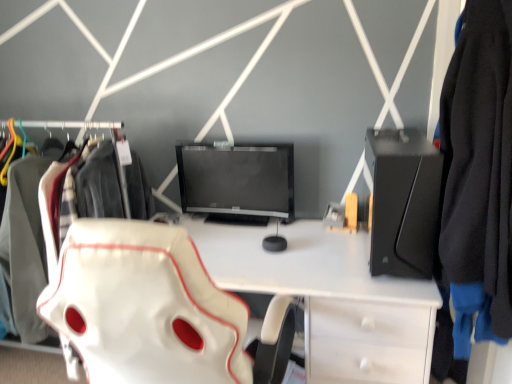
Question: Identify some spots in the free space between matte black monitor at center and black matte desktop at right. Your answer should be formatted as a list of tuples, i.e. [(x1, y1)], where each tuple contains the x and y coordinates of a point satisfying the conditions above. The coordinates should be between 0 and 1, indicating the normalized pixel locations of the points in the image.
Answer: [(0.616, 0.636)]